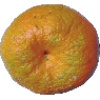
Label: Mandarine 1